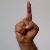
The image shows a hand gesture representing the letter 'D' in Indian Sign Language.